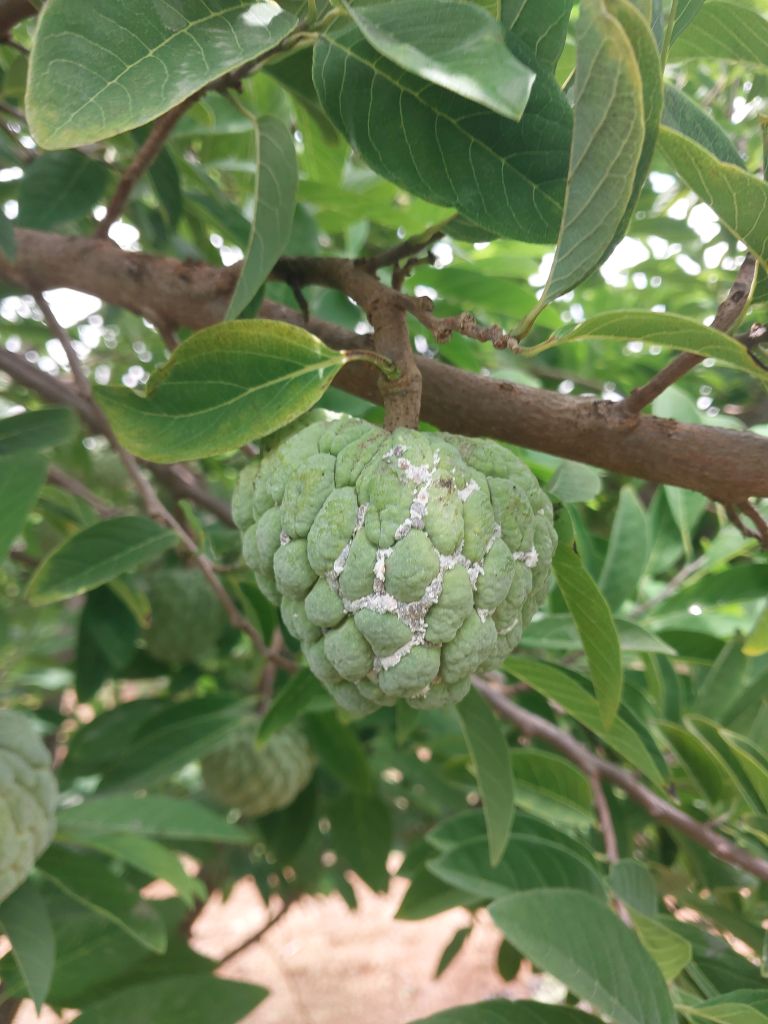
Disease label: Mealy Bug